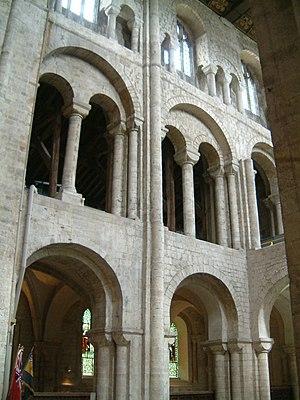
Cathédrale de Winchester, Winchester, Angleterre: transsepte.